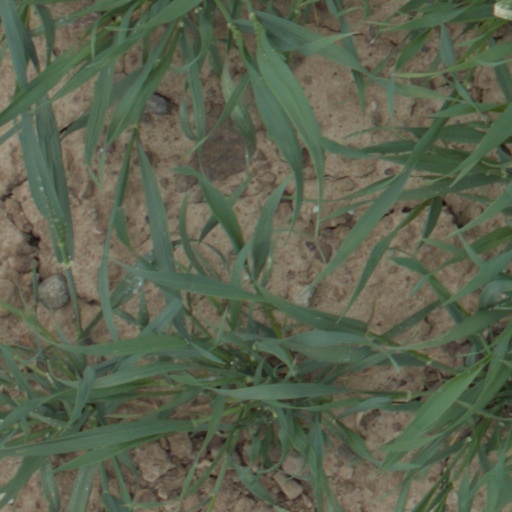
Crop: wheat